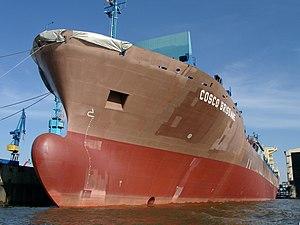
Un porte-conteneurs est un navire destiné au transport de conteneurs à l'exclusion de tout autre type de conditionnement de marchandises. Apparu dans les années 1970, le porte-conteneurs est maintenant le principal mode de fret maritime dans les ports de commerce. Il fait partie intégrante du commerce mondial. Leur taille sans cesse croissante crée de nombreux problèmes architecturaux et portuaires.
Blohm & Voss est une société de construction navale allemande, créée en 1877 et située à Hambourg.